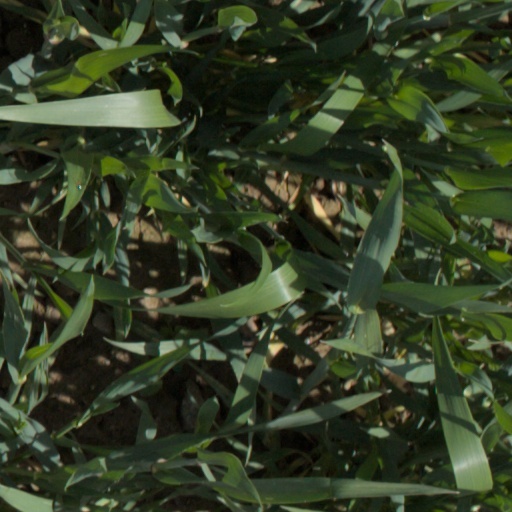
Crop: wheat